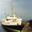
Label: ship